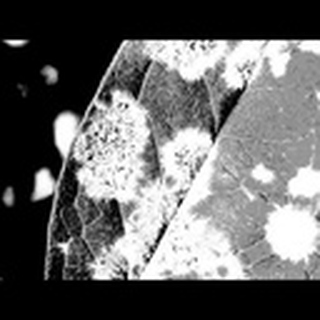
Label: cotton_powdery_mildew